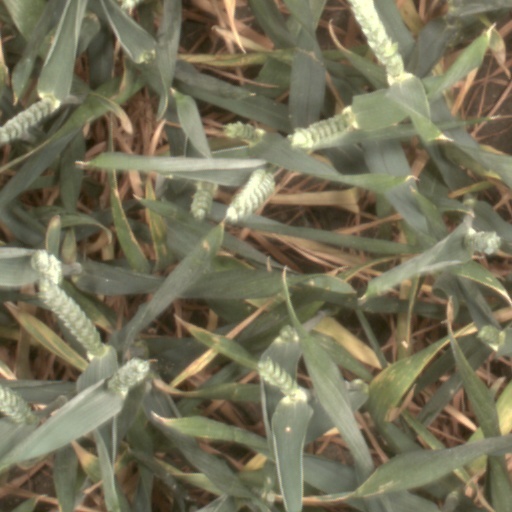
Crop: wheat